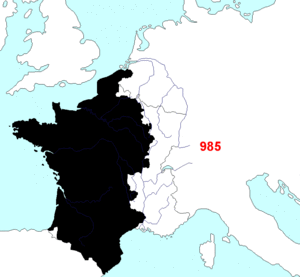
Frontières Francaise de 985 à 1947